The Thorn in the Heart

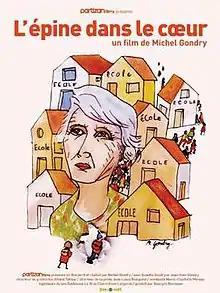
Film poster

The Thorn in the Heart is a 2009 French documentary film directed by Michel Gondry. It was given a special screening at the 2009 Cannes Film Festival and was also screened at the Sheffield Doc/Fest.